Qingpu Special District

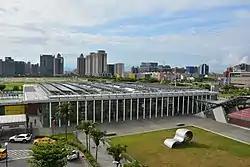
Taoyuan HSR station

Qingpu Special District and Taoyuan Aerotropolis will be the demonstration sites for IoT-related industries such as 5G, autonomous cars, and smart traffic, linked to the Asia Silicon Valley Development Plan, which plans to establish an Innovation and Research and Development Center, and the Taoyuan Convention and Exhibition Center in Qingpu. Qingpu is often said to be the Xinyi Planning District of Taoyuan.